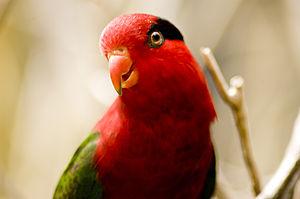
Le Lori papou est une espèce d'oiseaux appartenant à la famille des Psittacidae. Cet oiseau est endémique de Nouvelle-Guinée.